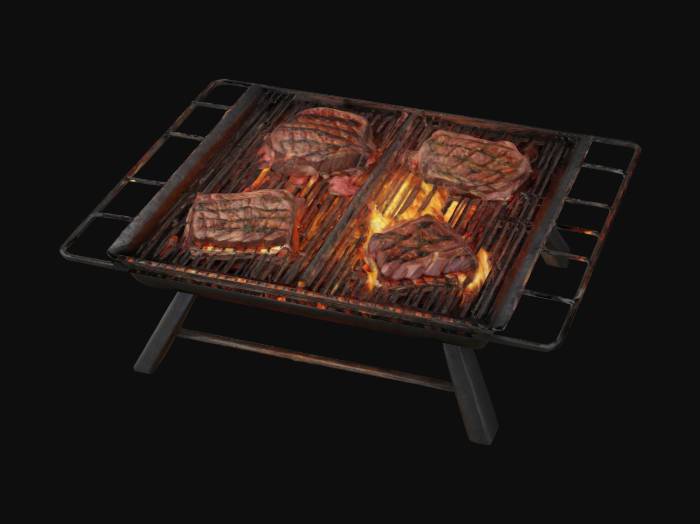
미적 점수 (1~10점): 9